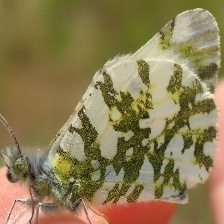
Species: LARGE MARBLE
Butterfly family (ImageNet category): cabbage_butterfly